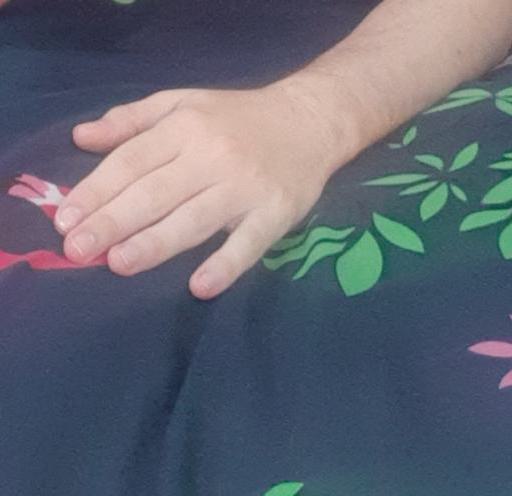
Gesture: no_gesture